ULMA Architectural Solutions

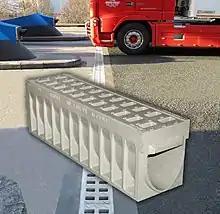
Kompaq Drain building block, from ULMA

In 2023 ULMA Architectural Solutions has 250 employees. It forms part of ULMA Group, is present in 80 countries with a workforce of 5,500 people and turns over 1000 million euros. The other businesses in the group are ULMA Construction, ULMA Forklift Trucks, ULMA Conveyor Components, ULMA Embebbed Solutions, ULMA Handling Systems, ULMA Packaging and ULMA Forged Solutions.